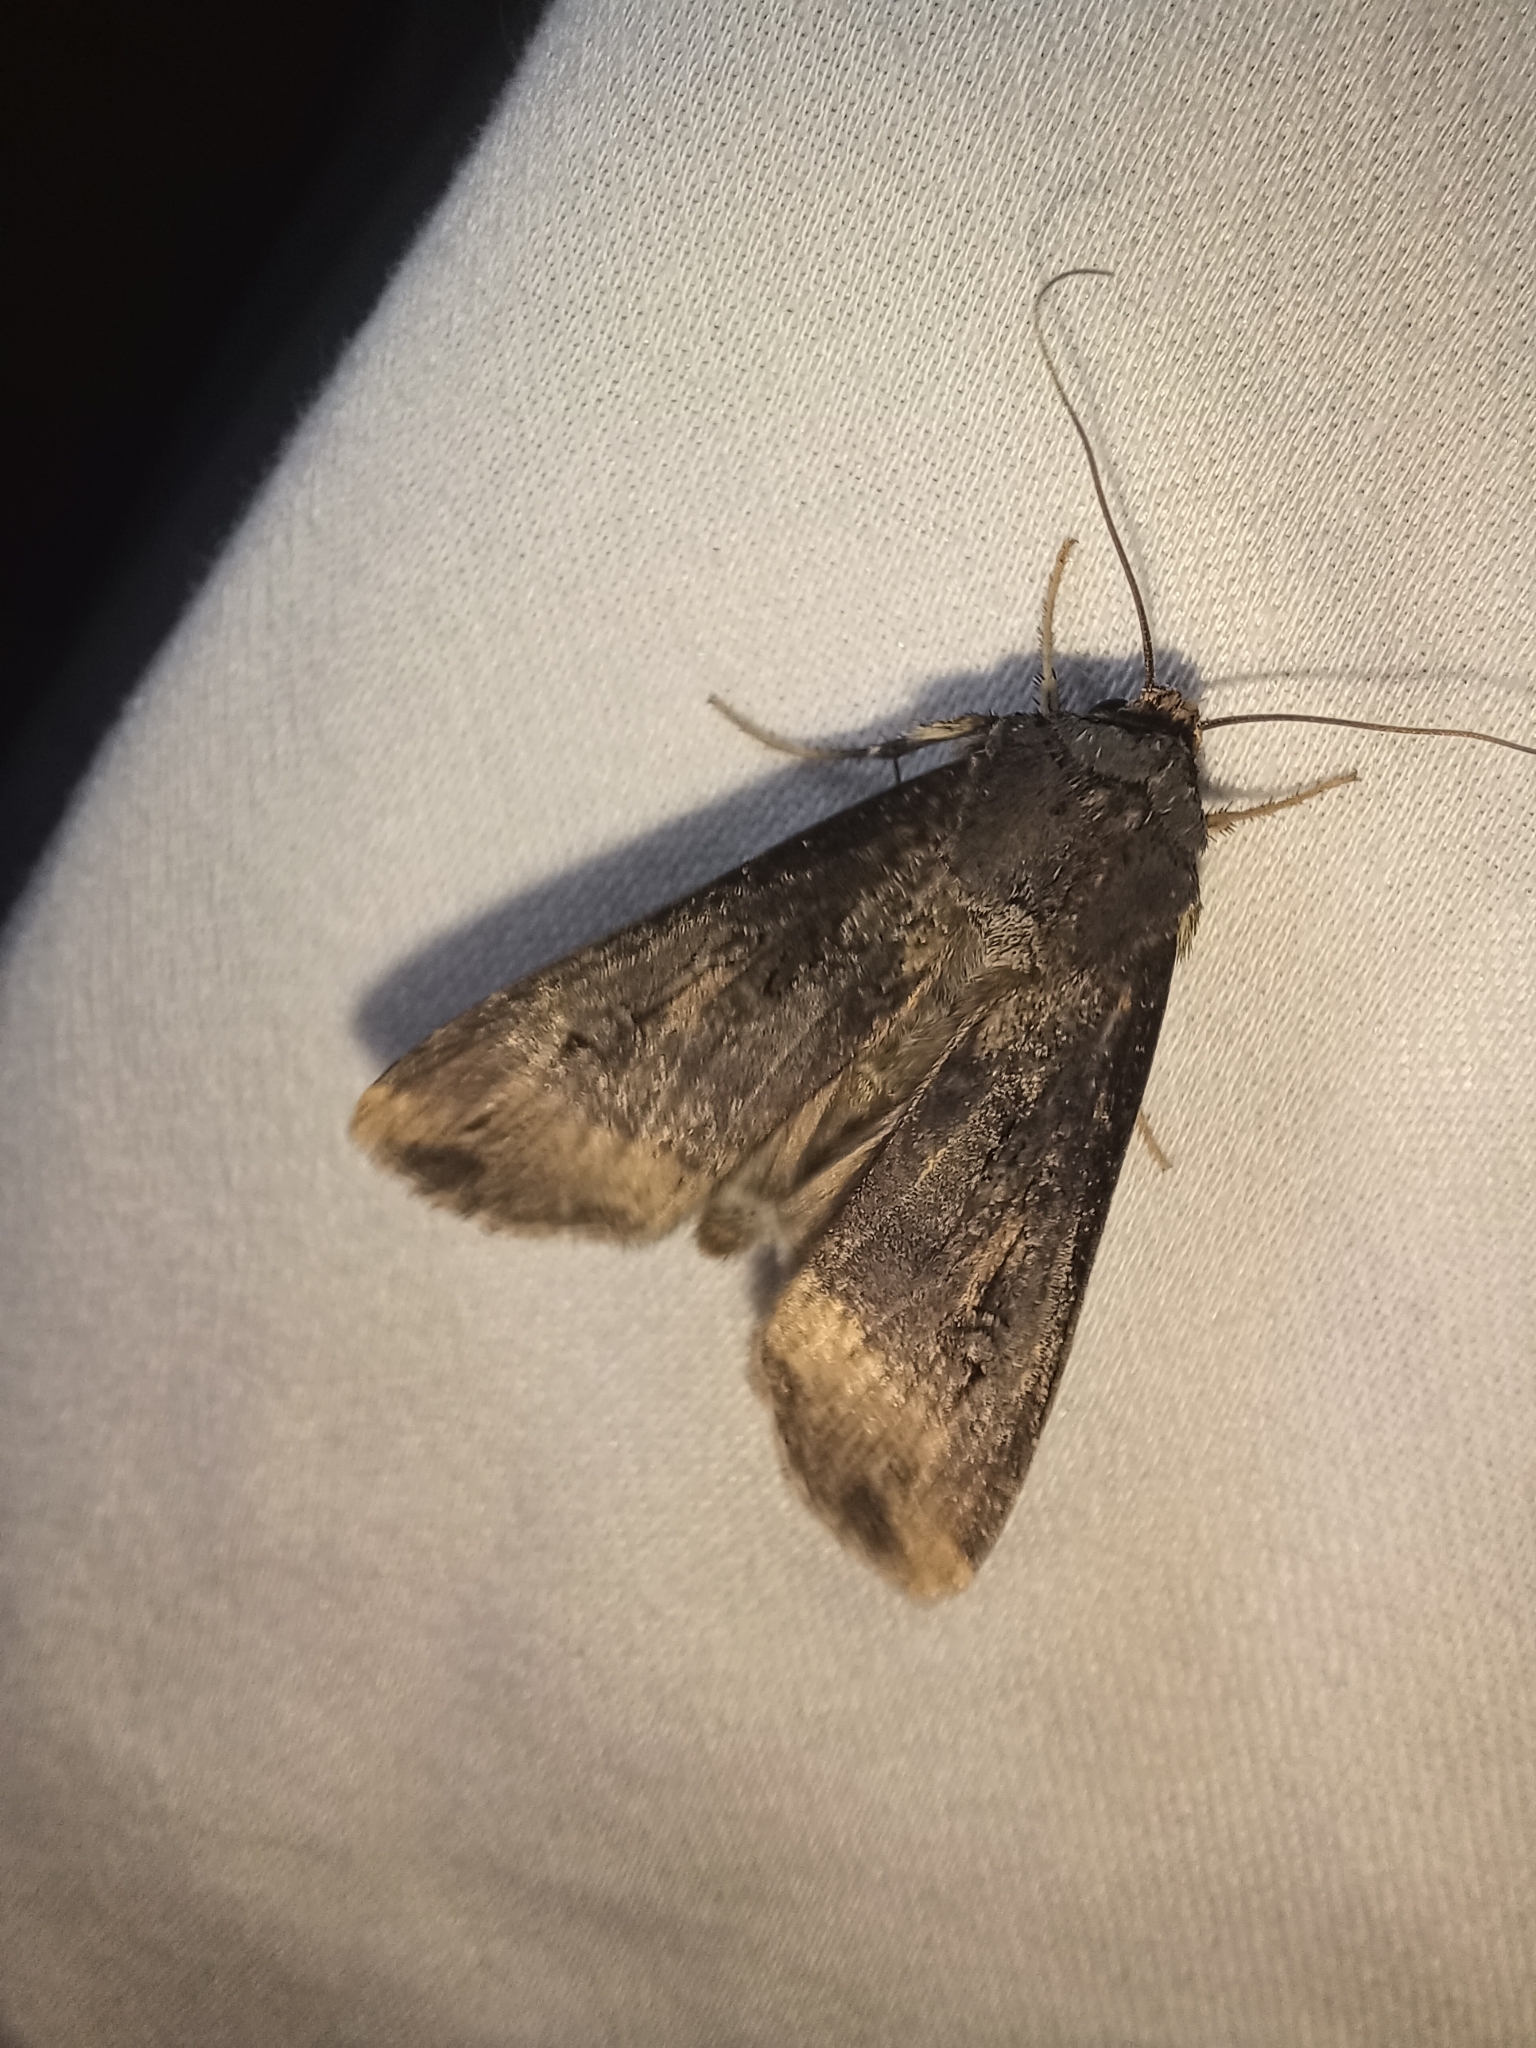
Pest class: cutworms